Dalhousie University Faculty of Agriculture

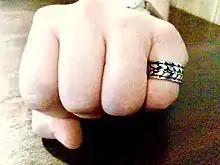
Wide band, stainless steel alumni ring (barley ring) from Dalhousie University's Faculty of Agriculture.

The Dalhousie Agricultural Campus Rams have teams that compete in the Atlantic College Athletic Association, the Canadian Intercollegiate Lumberjacking Association (CILA) and the Atlantic Intercollegiate Equestrian League. In the 2015–2016 season, both the men's and women's woodsmen teams won the CILA championship. In the 2016 - 2017 season of the ACAA, the women's cross country team won the provincial championship race. The campus has one athletic facility called the Langille Athletic Center, situated beside the Cox Institute of Agricultural Technology on Cumming Drive.